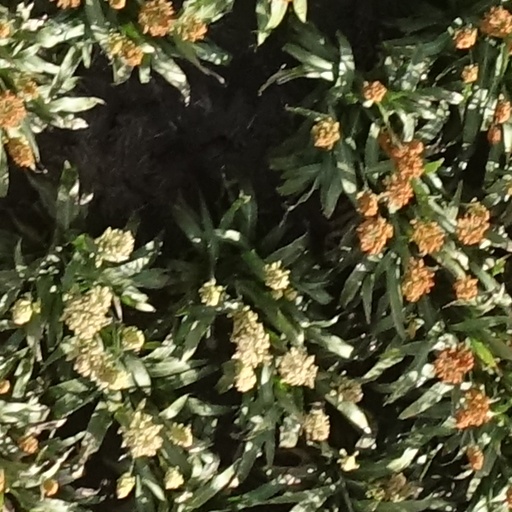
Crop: sorghum